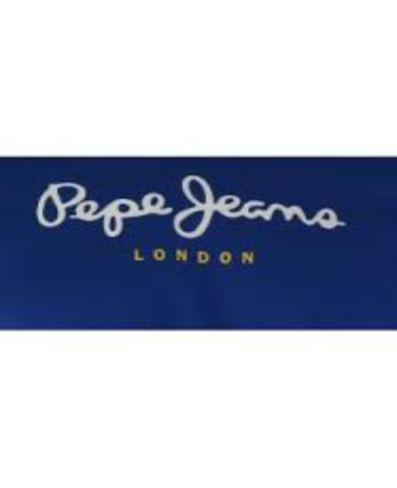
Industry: Clothes